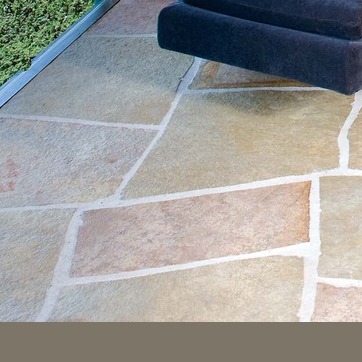
Material: stone